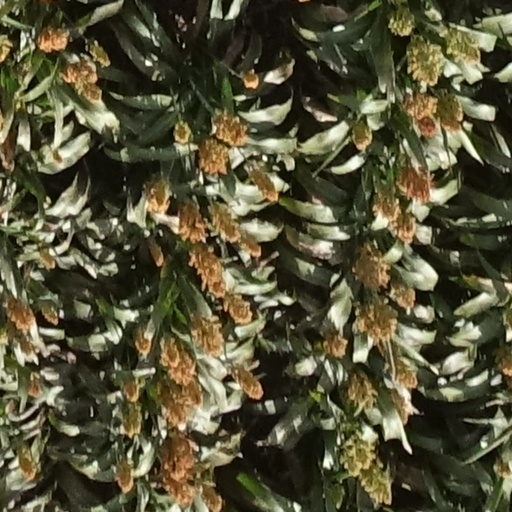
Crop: sorghum